Sant'Alessandro, Brescia

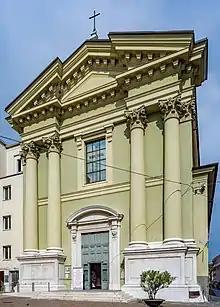
The Sant'Alessandro facade

The first church at the site was founded in 1153, adjacent to a hospital, by the 15th century it had been granted to the Servite nuns. The church was consecrated in 1466, then rebuilt in Baroque style in 1784, but the facade was only completed by 1891. A fountain is present in the square in front.